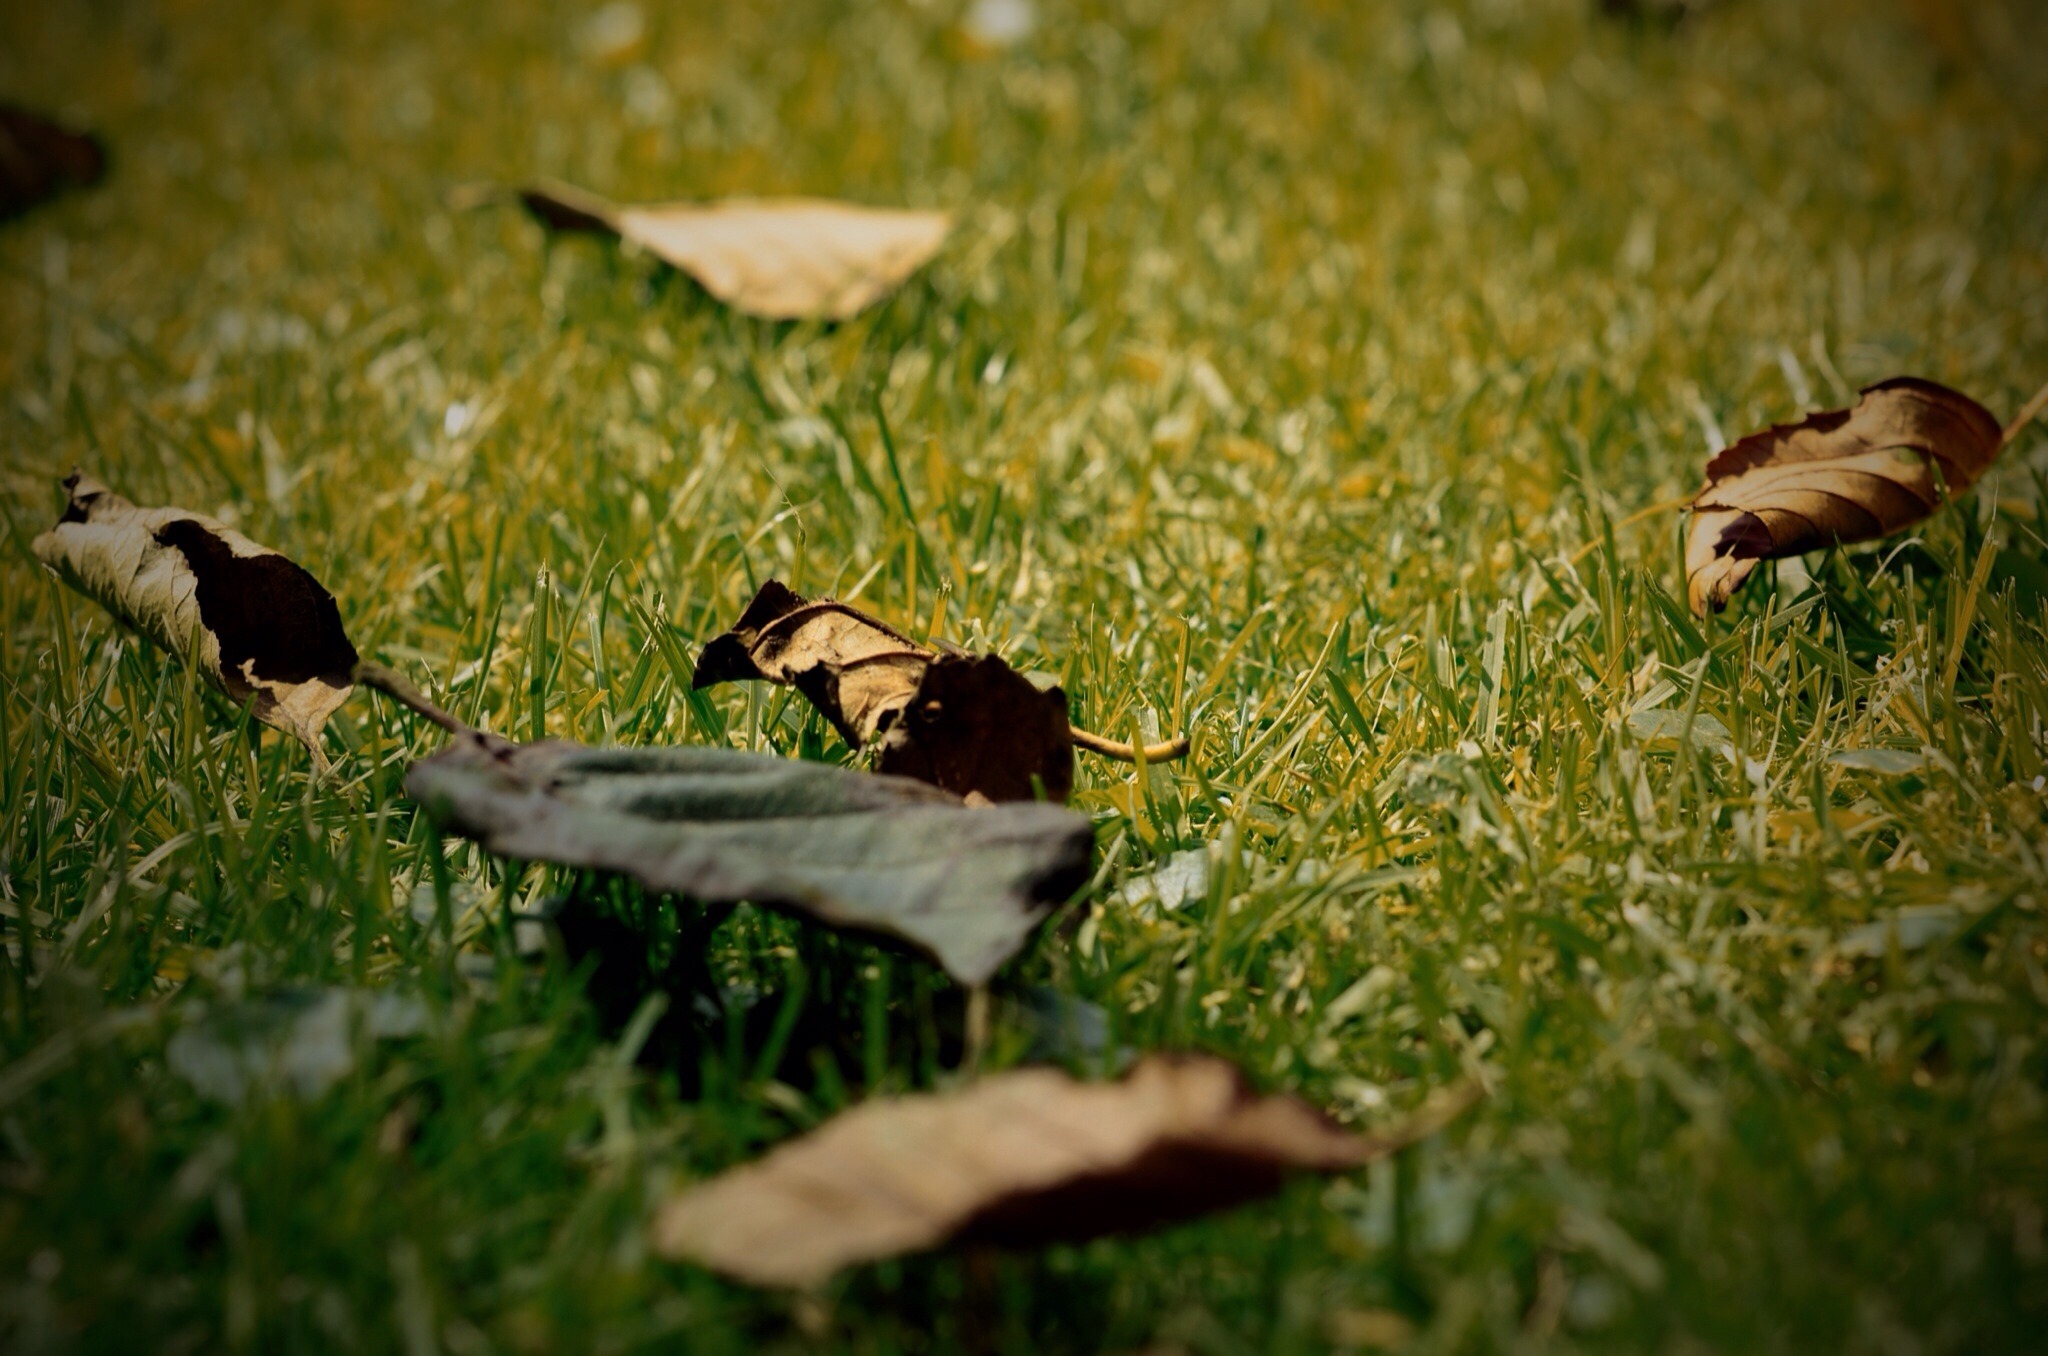
nature, grass, bird, leaf, flower, dry, wildlife, autumn, garden, flora, fauna, leaves, habitat, water bird, fall foliage, macro photography, perching bird, durres batt